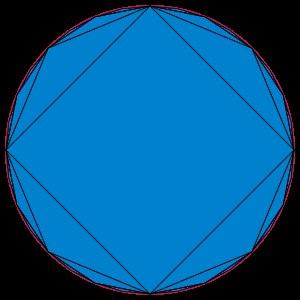
En mathématiques, la formule de Viète est le produit infini suivant des radicaux imbriqués représentant le nombre π :